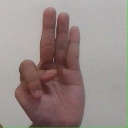
अक्षर: भ